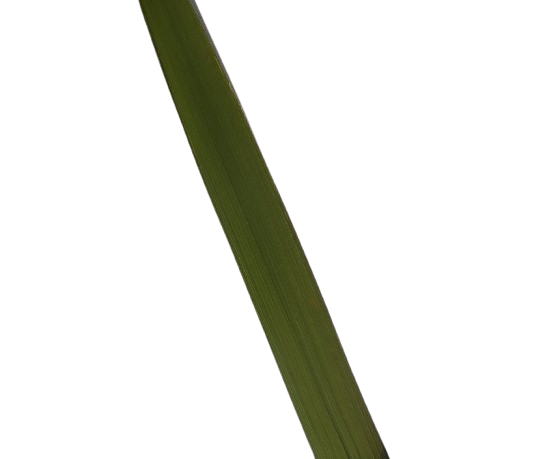
Label: Healthy